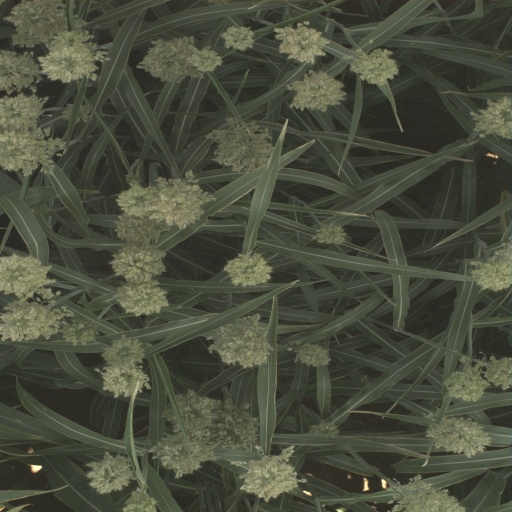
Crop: sorghum